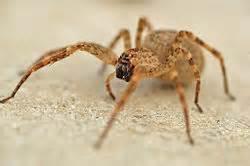
spider